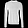
Label: Pullover